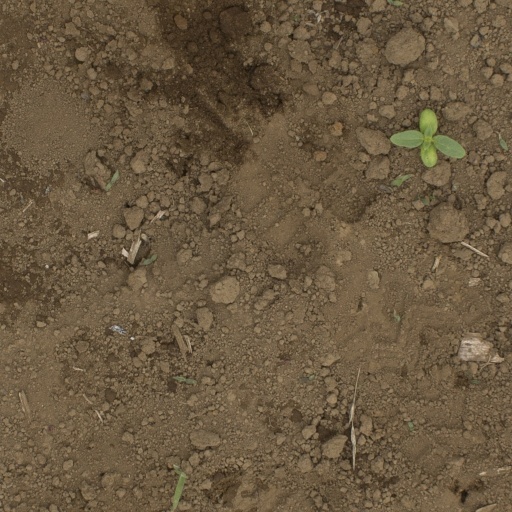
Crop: Jerusalem artichoke